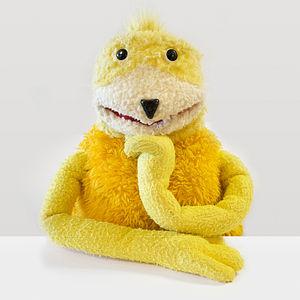
Flat Eric est une marionnette fictive créée par Quentin Dupieux, artiste de musique électronique, pour Sta-Prest One Crease Denim Clothing, par le Jim Henson's Creature Shop, pour des publicités du jean Levi's. Son nom vient d'une idée d'une publicité où sa tête se ferait aplatir par une voiture. L'idée n'a pas été retenue, mais le nom est resté. Dans les publicités, Flat Eric roule en voiture avec son ami Angel à travers la Californie en tant que criminel fuyant la police.